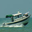
Label: ship